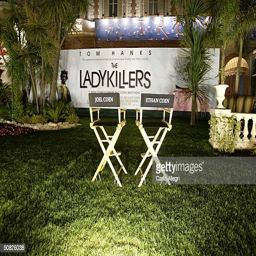
signage is pictured on the eve of festival